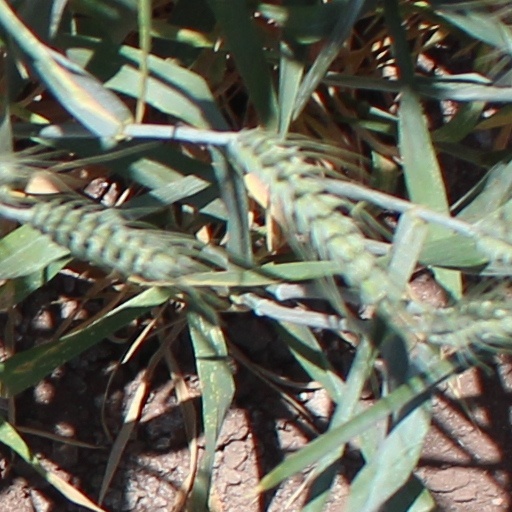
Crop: wheat